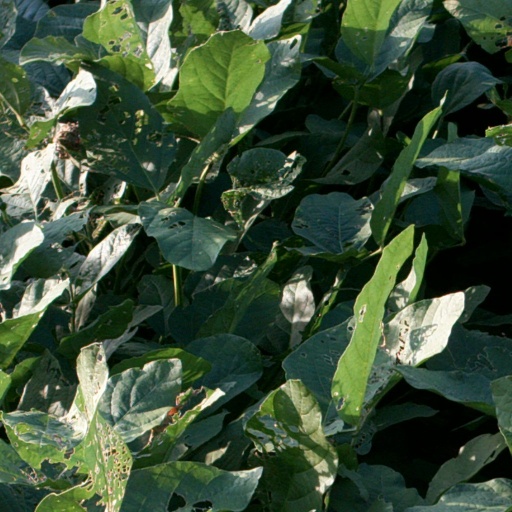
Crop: soybean